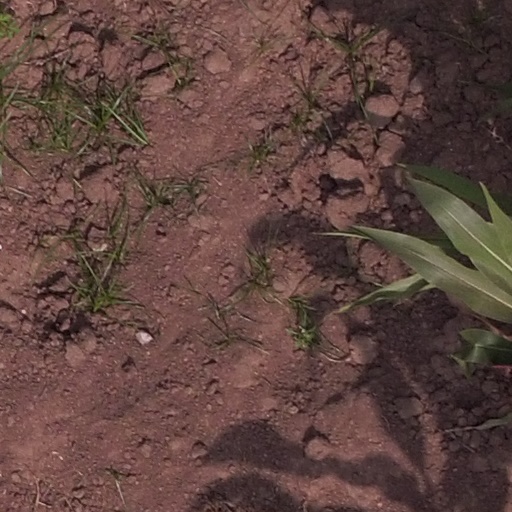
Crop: maize; corn